Timeline of African-American firsts

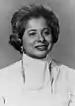
Patricia Roberts Harris

First African American to win Major League Baseball's Gold Glove, in the award's inaugural year: Willie Mays (New York Giants)